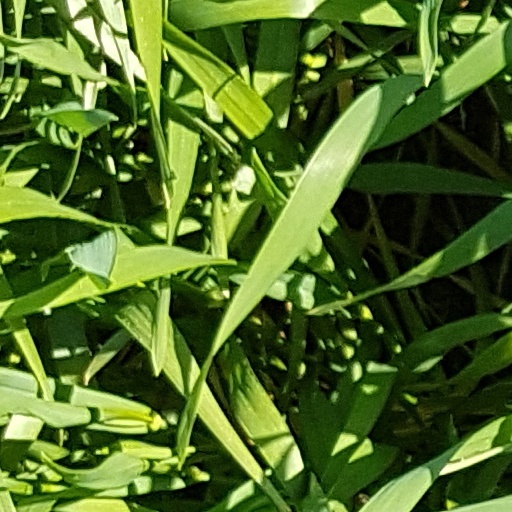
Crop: wheat